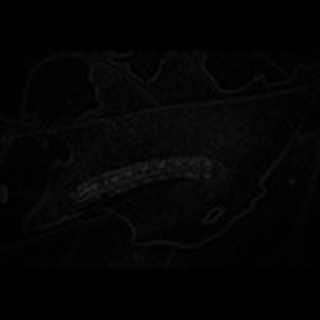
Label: cotton_army_worm